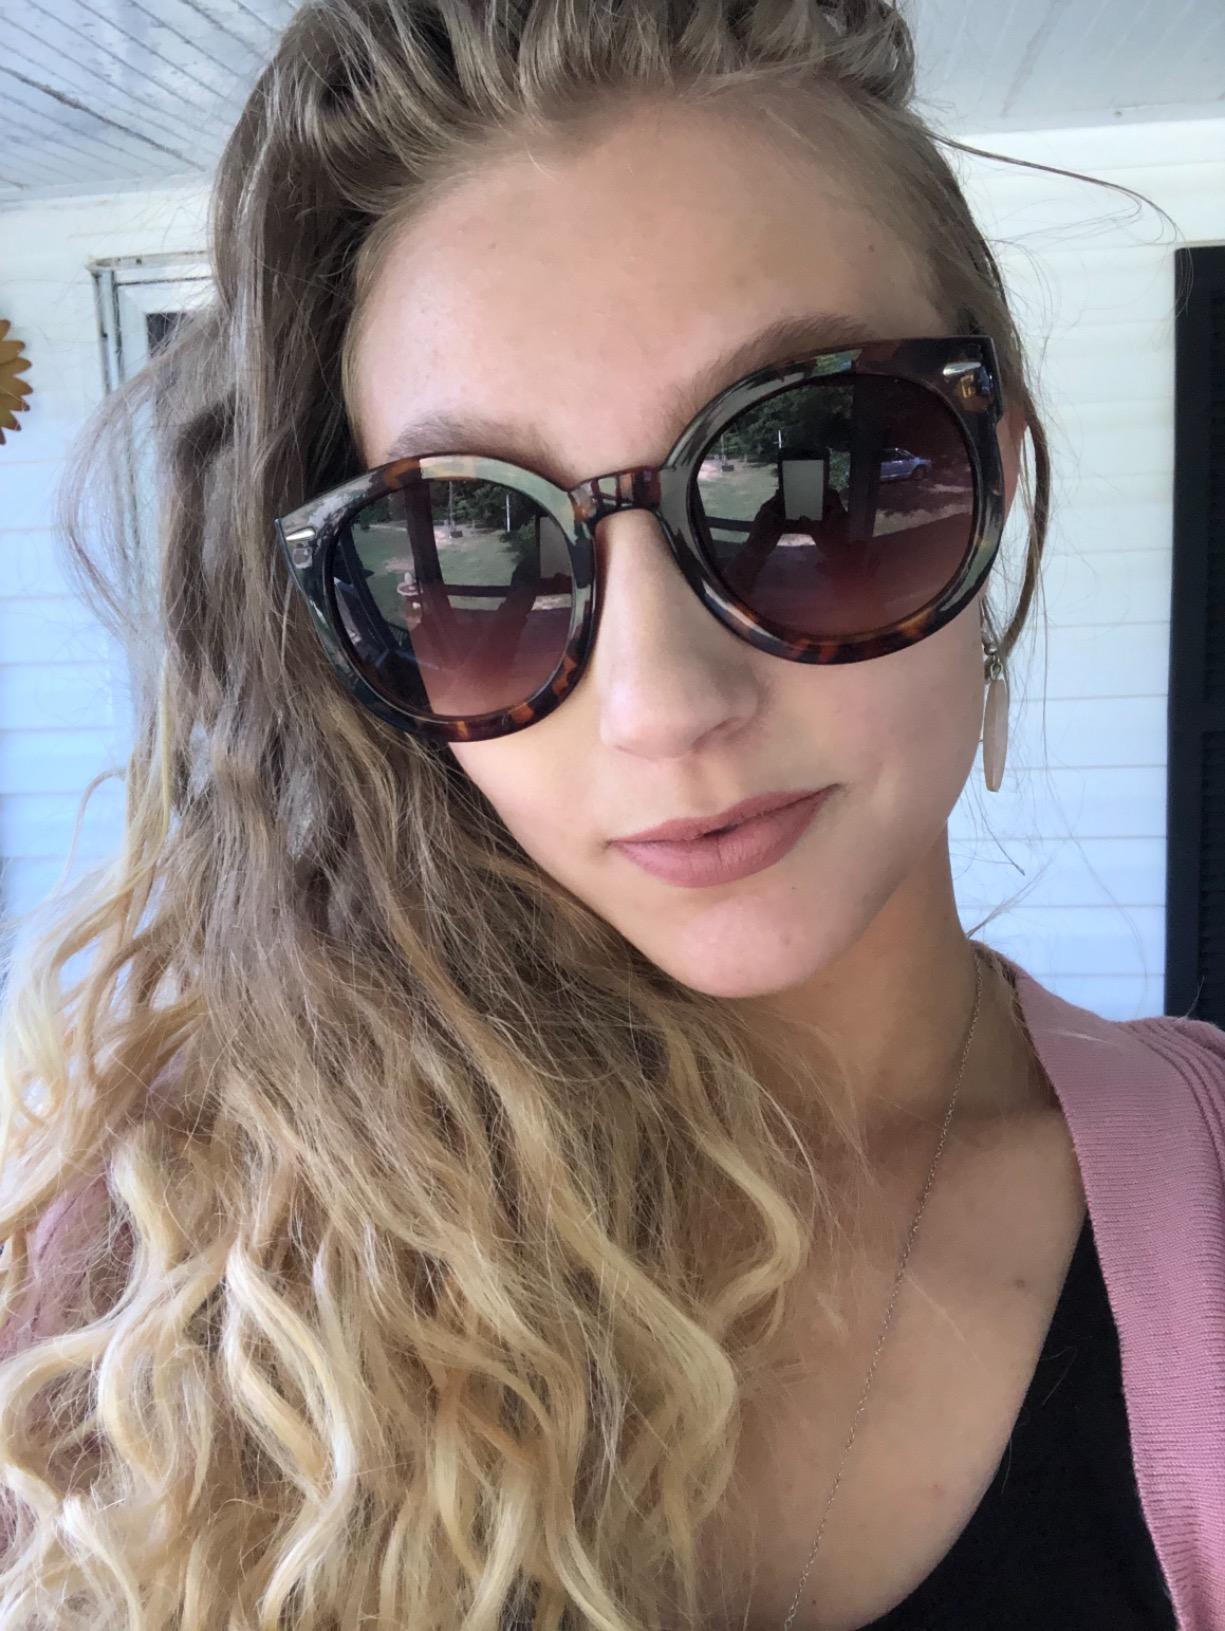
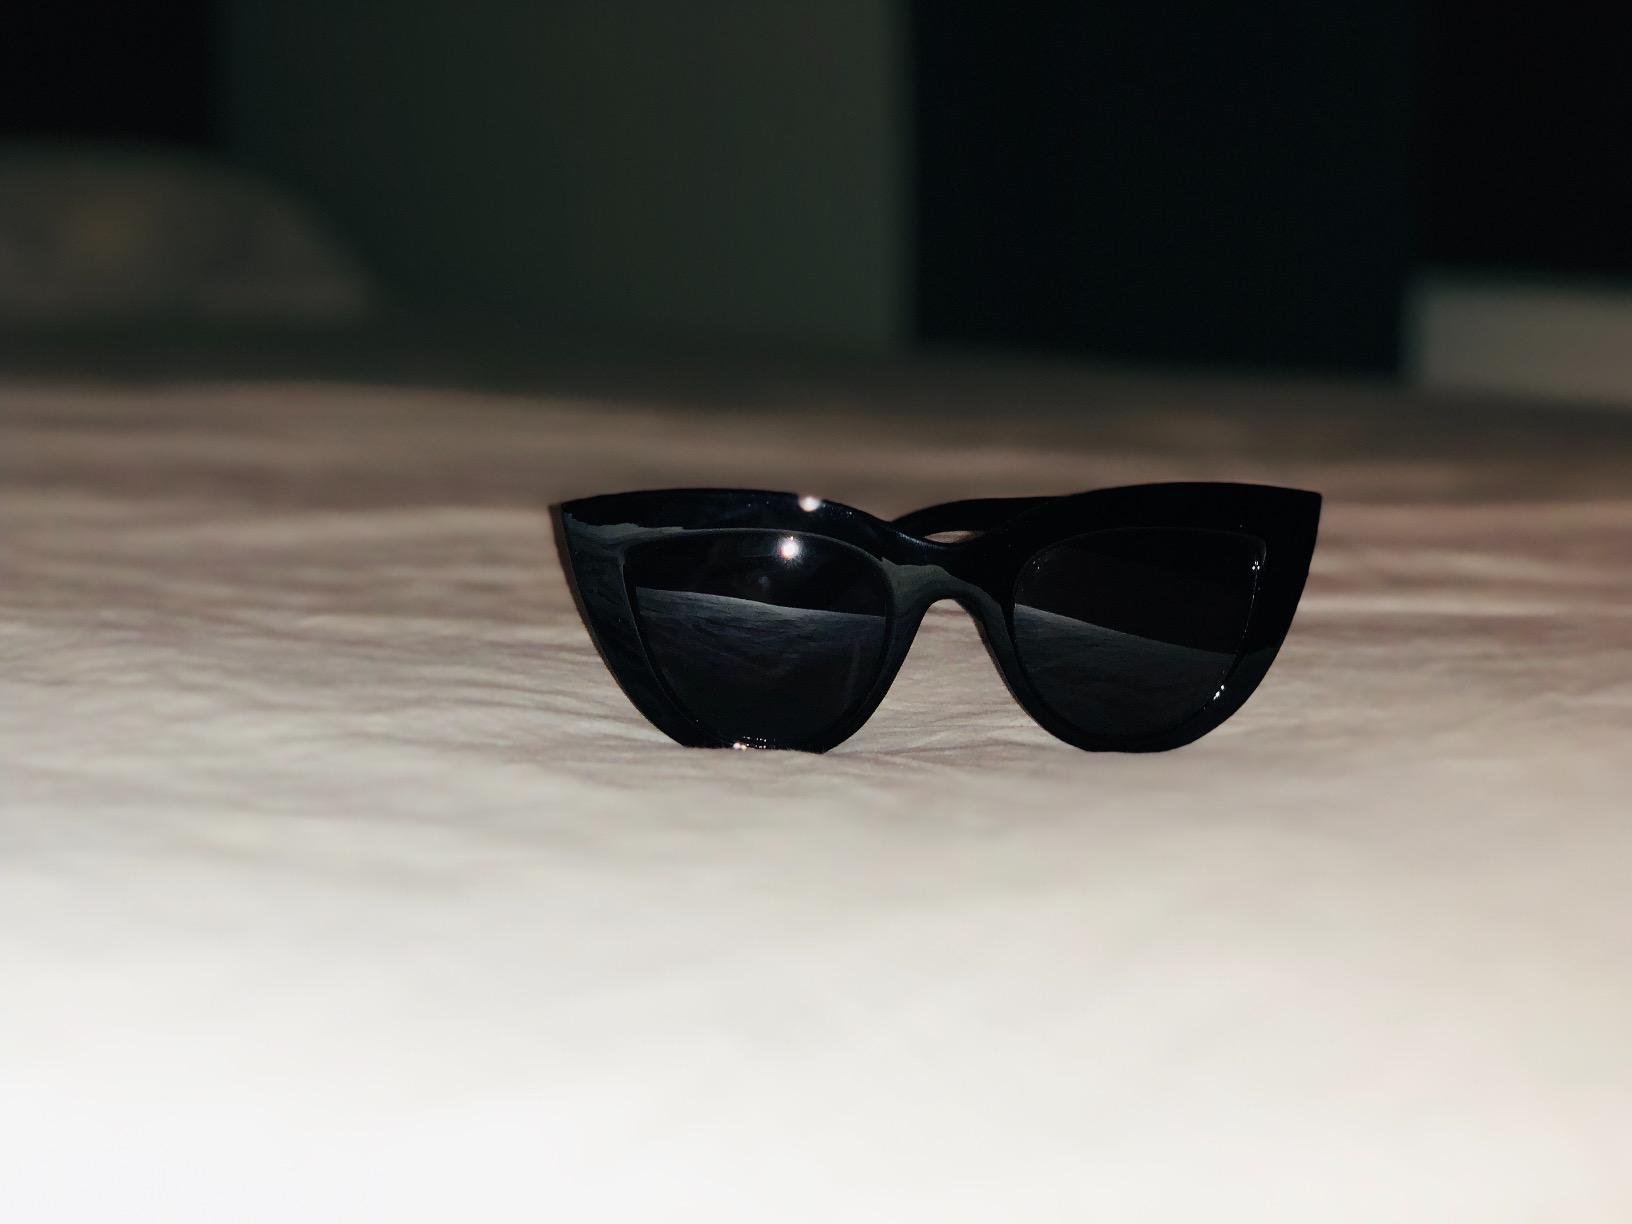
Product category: accessories_sunglasses
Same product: no